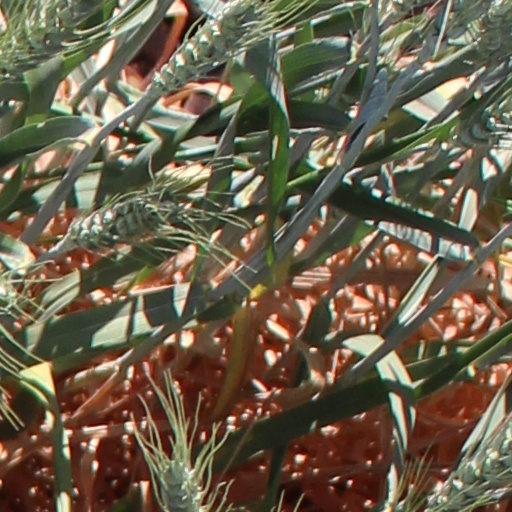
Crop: wheat